Erez Tal

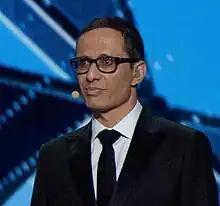
Tal hosting the Eurovision Song Contest in Tel Aviv in 2019

Born as Erez Moshe Ben-Tulila in Tel Aviv, Israel, to Jewish parents. His father, Aharon Ben-Tulila, immigrated from Algeria, whereas his mother Edna is Israeli-born. His family Hebraized its surname to Tal (dew in Hebrew) when he was four years old.